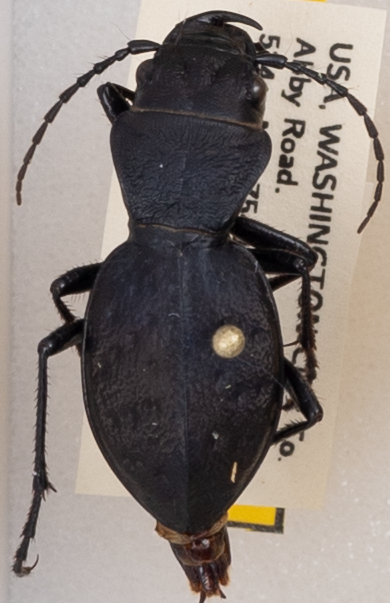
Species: Omus dejeanii
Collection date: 2019-06-25
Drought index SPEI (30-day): -1.362
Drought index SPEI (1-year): -2.09
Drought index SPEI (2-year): -2.09